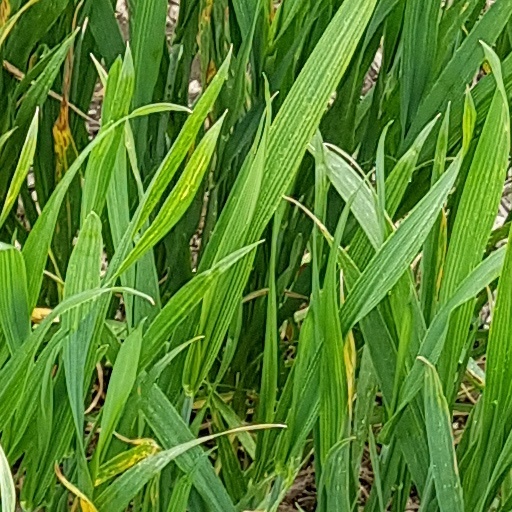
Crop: wheat